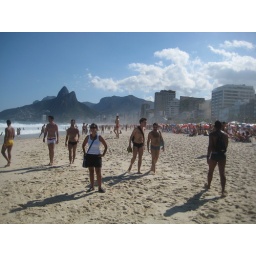
In Ipanema, an Israeli girl I met in the Hostel, hanging at the part of the beach with all of the rainbow flags.